Thami

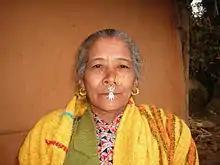
A Thami woman in Ilam District wearing Jhamke Bulaki, a typical Nepali ornament on her nose

The Thangmi (in Nepali ) are an indigenous ethnic tribe of Eastern Himalayas. In Nepal, they reside mainly in Suspa, Kshamawati, Khopachagu, Alampu, Bigu, Kalinchok, Lapilang and Lakuri Danda villages of Dolakha district in East-Central Nepal. In India, they reside in Darjeeling, Kalimpong, Kerseong (West Bengal) and Sikkim (Shniderman, 2009, 2015). Many members of Thami clan are also living in Bhutan.